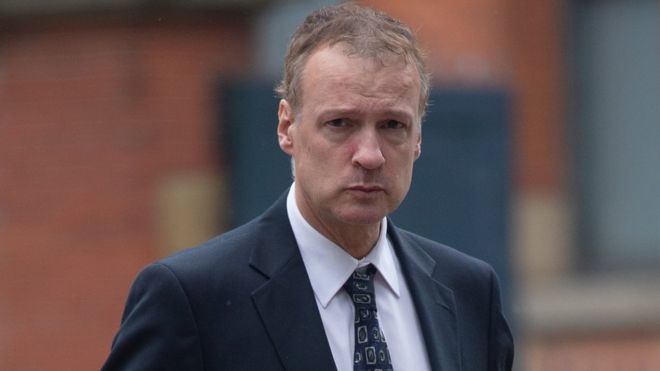
Gender: men